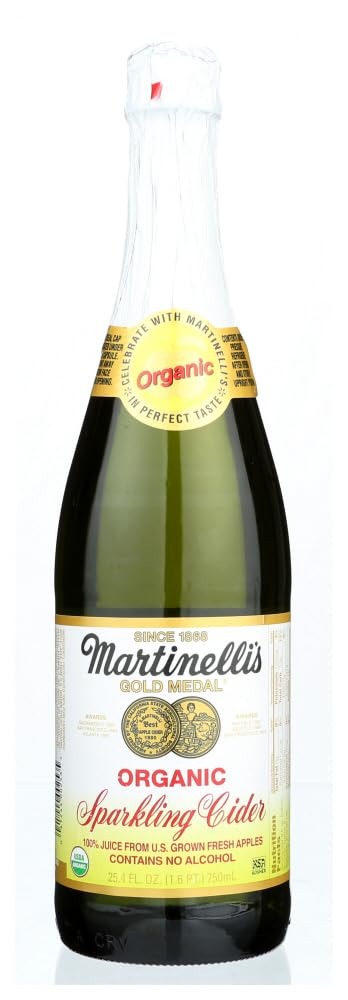
Item Name: Martinelli's Organic Sparkling Cider 25.4oz bottle 4-pack
Bullet Point 1: 4 bottles of 25.4 fluid oz each
Bullet Point 2: Martinelli's Organic Sparkling Apple Cider
Bullet Point 3: USDA Organic
Bullet Point 4: No alcohol
Product Description: Martinelli's
Value: 101.6
Unit: Fl Oz

Price: 4.89